Banat Swabians

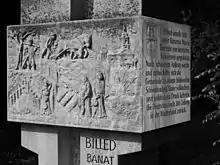
Memorial in Karlsruhe, Germany, for re-immigrants from Biled, Romania

In 1965, Nicolae Ceaușescu came to power in Romania. At first he opened the country to the West, but by the end of the 1970s, he had become ultra-nationalistic and an opponent of all ethnic minorities. Under his rule, any Banat Swabian who chose to emigrate had to pay a bounty of more than a thousand marks (depending on age and education) for a permanent emigration visa. Still, thousands of Banat Swabians left each year into the 1980s. An economic crisis of the communist state, as well as a rumor concerning a village destruction project, caused some 200,000 to flee Romania.